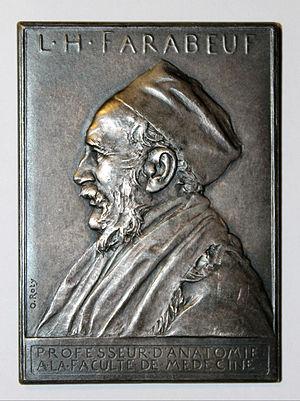
Médaille rectangulaire (61x43mm) de Louis Hubert Farabeuf (1841-1910), professeur d'anatomie à la faculté de médecine, réalisée par le graveur Oscar Roty en 1899. (Collection personnelle)
Louis Hubert Farabeuf, né le 6 mai 1841 à Bannost et mort le 13 août 1910 à Beton-Bazoches, est un chirurgien français à qui l'on attribue l'introduction de l'hygiène dans l'enseignement médical français. Sa statue s'élève dans la cour centrale de l'École nationale de médecine de Paris, dont le Grand Amphithéâtre porte également son nom.